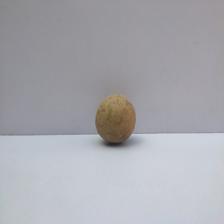
Size: Small